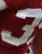
Number: 3